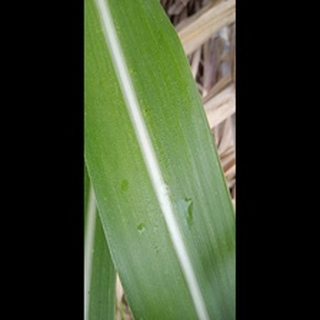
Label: healthy_sugarcane